Jesse Johnson Yeates

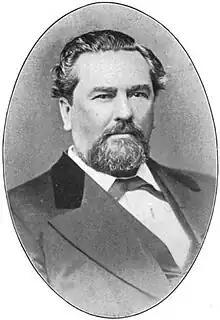
Jesse J. Yeates

Jesse Johnson Yeates (May 29, 1829 – September 5, 1892) was a Democratic U.S. Congressman from North Carolina between 1875 and 1881.